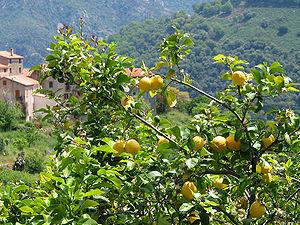
Citronnier (Citrus x limon) - Habitat: Ota ( Corse-du-Sud) - France.
Le citronnier, Citrus ×limon, est une espèce de petits arbres de la famille des Rutacées, cultivée dans les régions méditerranéennes et subtropicales pour son fruit le citron, dont le jus est utilisé principalement comme condiment. L'origine de l'espèce est un hybride entre le cédratier et l'orange amère.